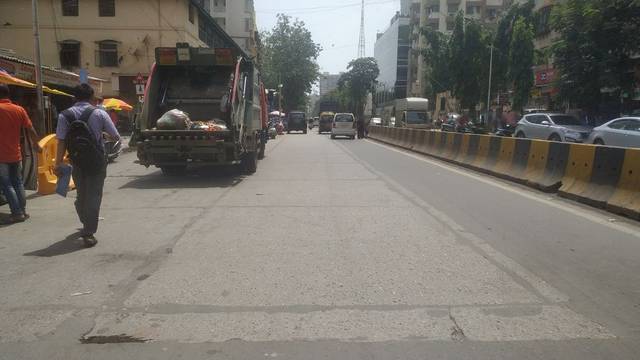
Region: India
Coordinates: 19.006, 72.831